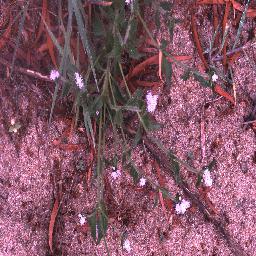
Label: siam_weed